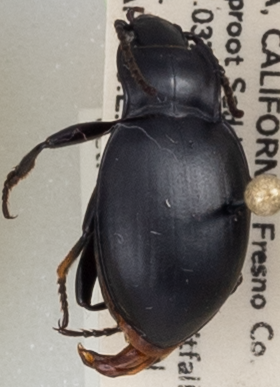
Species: Metrius contractus
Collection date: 2022-07-12
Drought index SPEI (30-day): -0.932
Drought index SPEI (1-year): -1.69
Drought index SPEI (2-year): -2.09